1960 Argentine Primera División

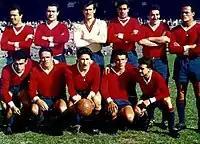
Independiente, champion

The 1960 Argentine Primera División was the 69th season of top-flight football in Argentina. The season began on April 3 and ended on November 27.